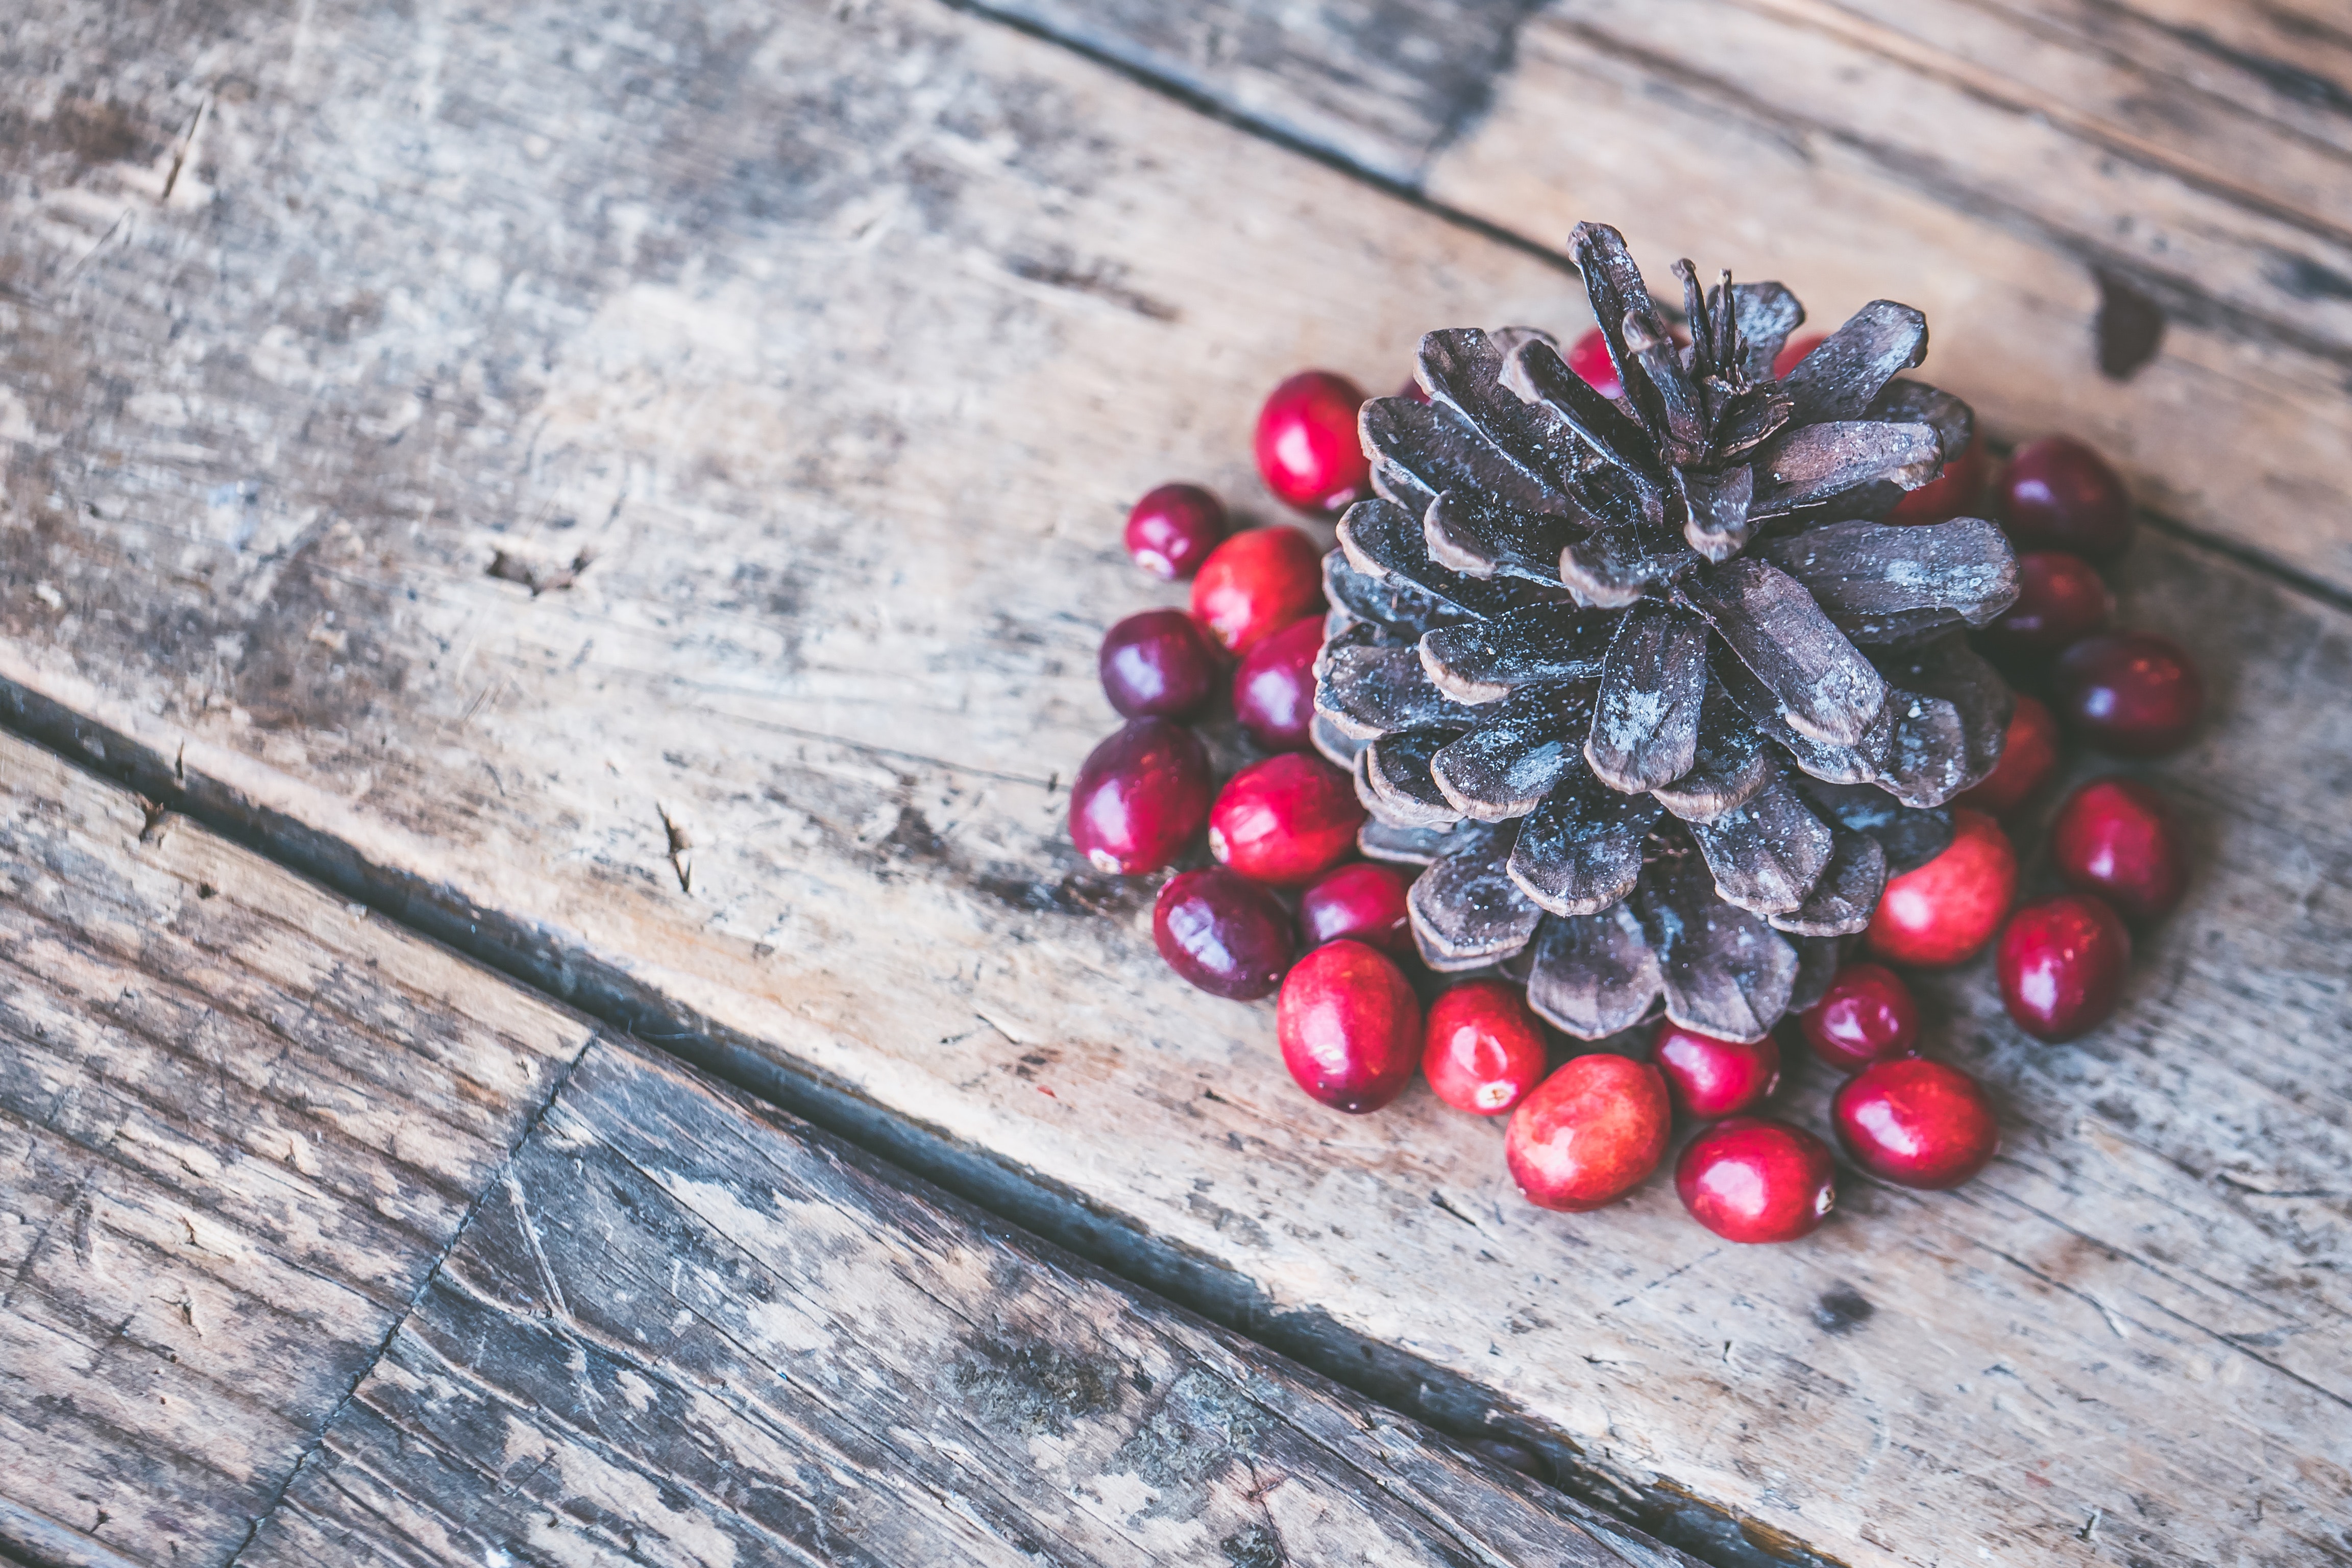
red, berry, plant, fruit, tree, wood, cranberry, pine, pine family, fashion accessory, christmas decoration, flower, twig